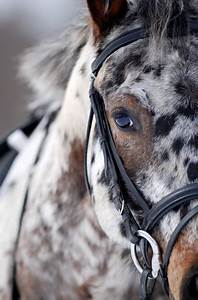
Label: horse